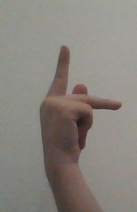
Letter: dha